Tamil language

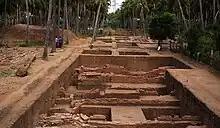

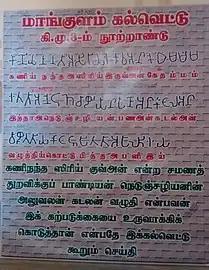
Explanation for Mangulam Tamil Brahmi inscription in Mangulam, Madurai district, Tamil Nadu, dated to Tamil Sangam period

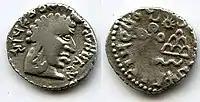
Tamil Brahmi script in the reverse side of the bilingual silver coin of king Vashishtiputra Sātakarni of Deccan. Rev: Ujjain/Sātavāhana symbol, crescented six-arch chaitya hill and river with Tamil Brahmi script Obv: Bust of king; Prakrit legend in the Brahmi script

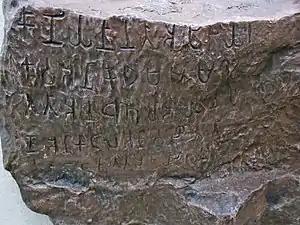

According to Hindu legend, Tamil or in personification form Tamil Thāi (Mother Tamil) was created by Lord Shiva. Murugan, revered as the Tamil God, along with sage Agastya, brought it to the people.